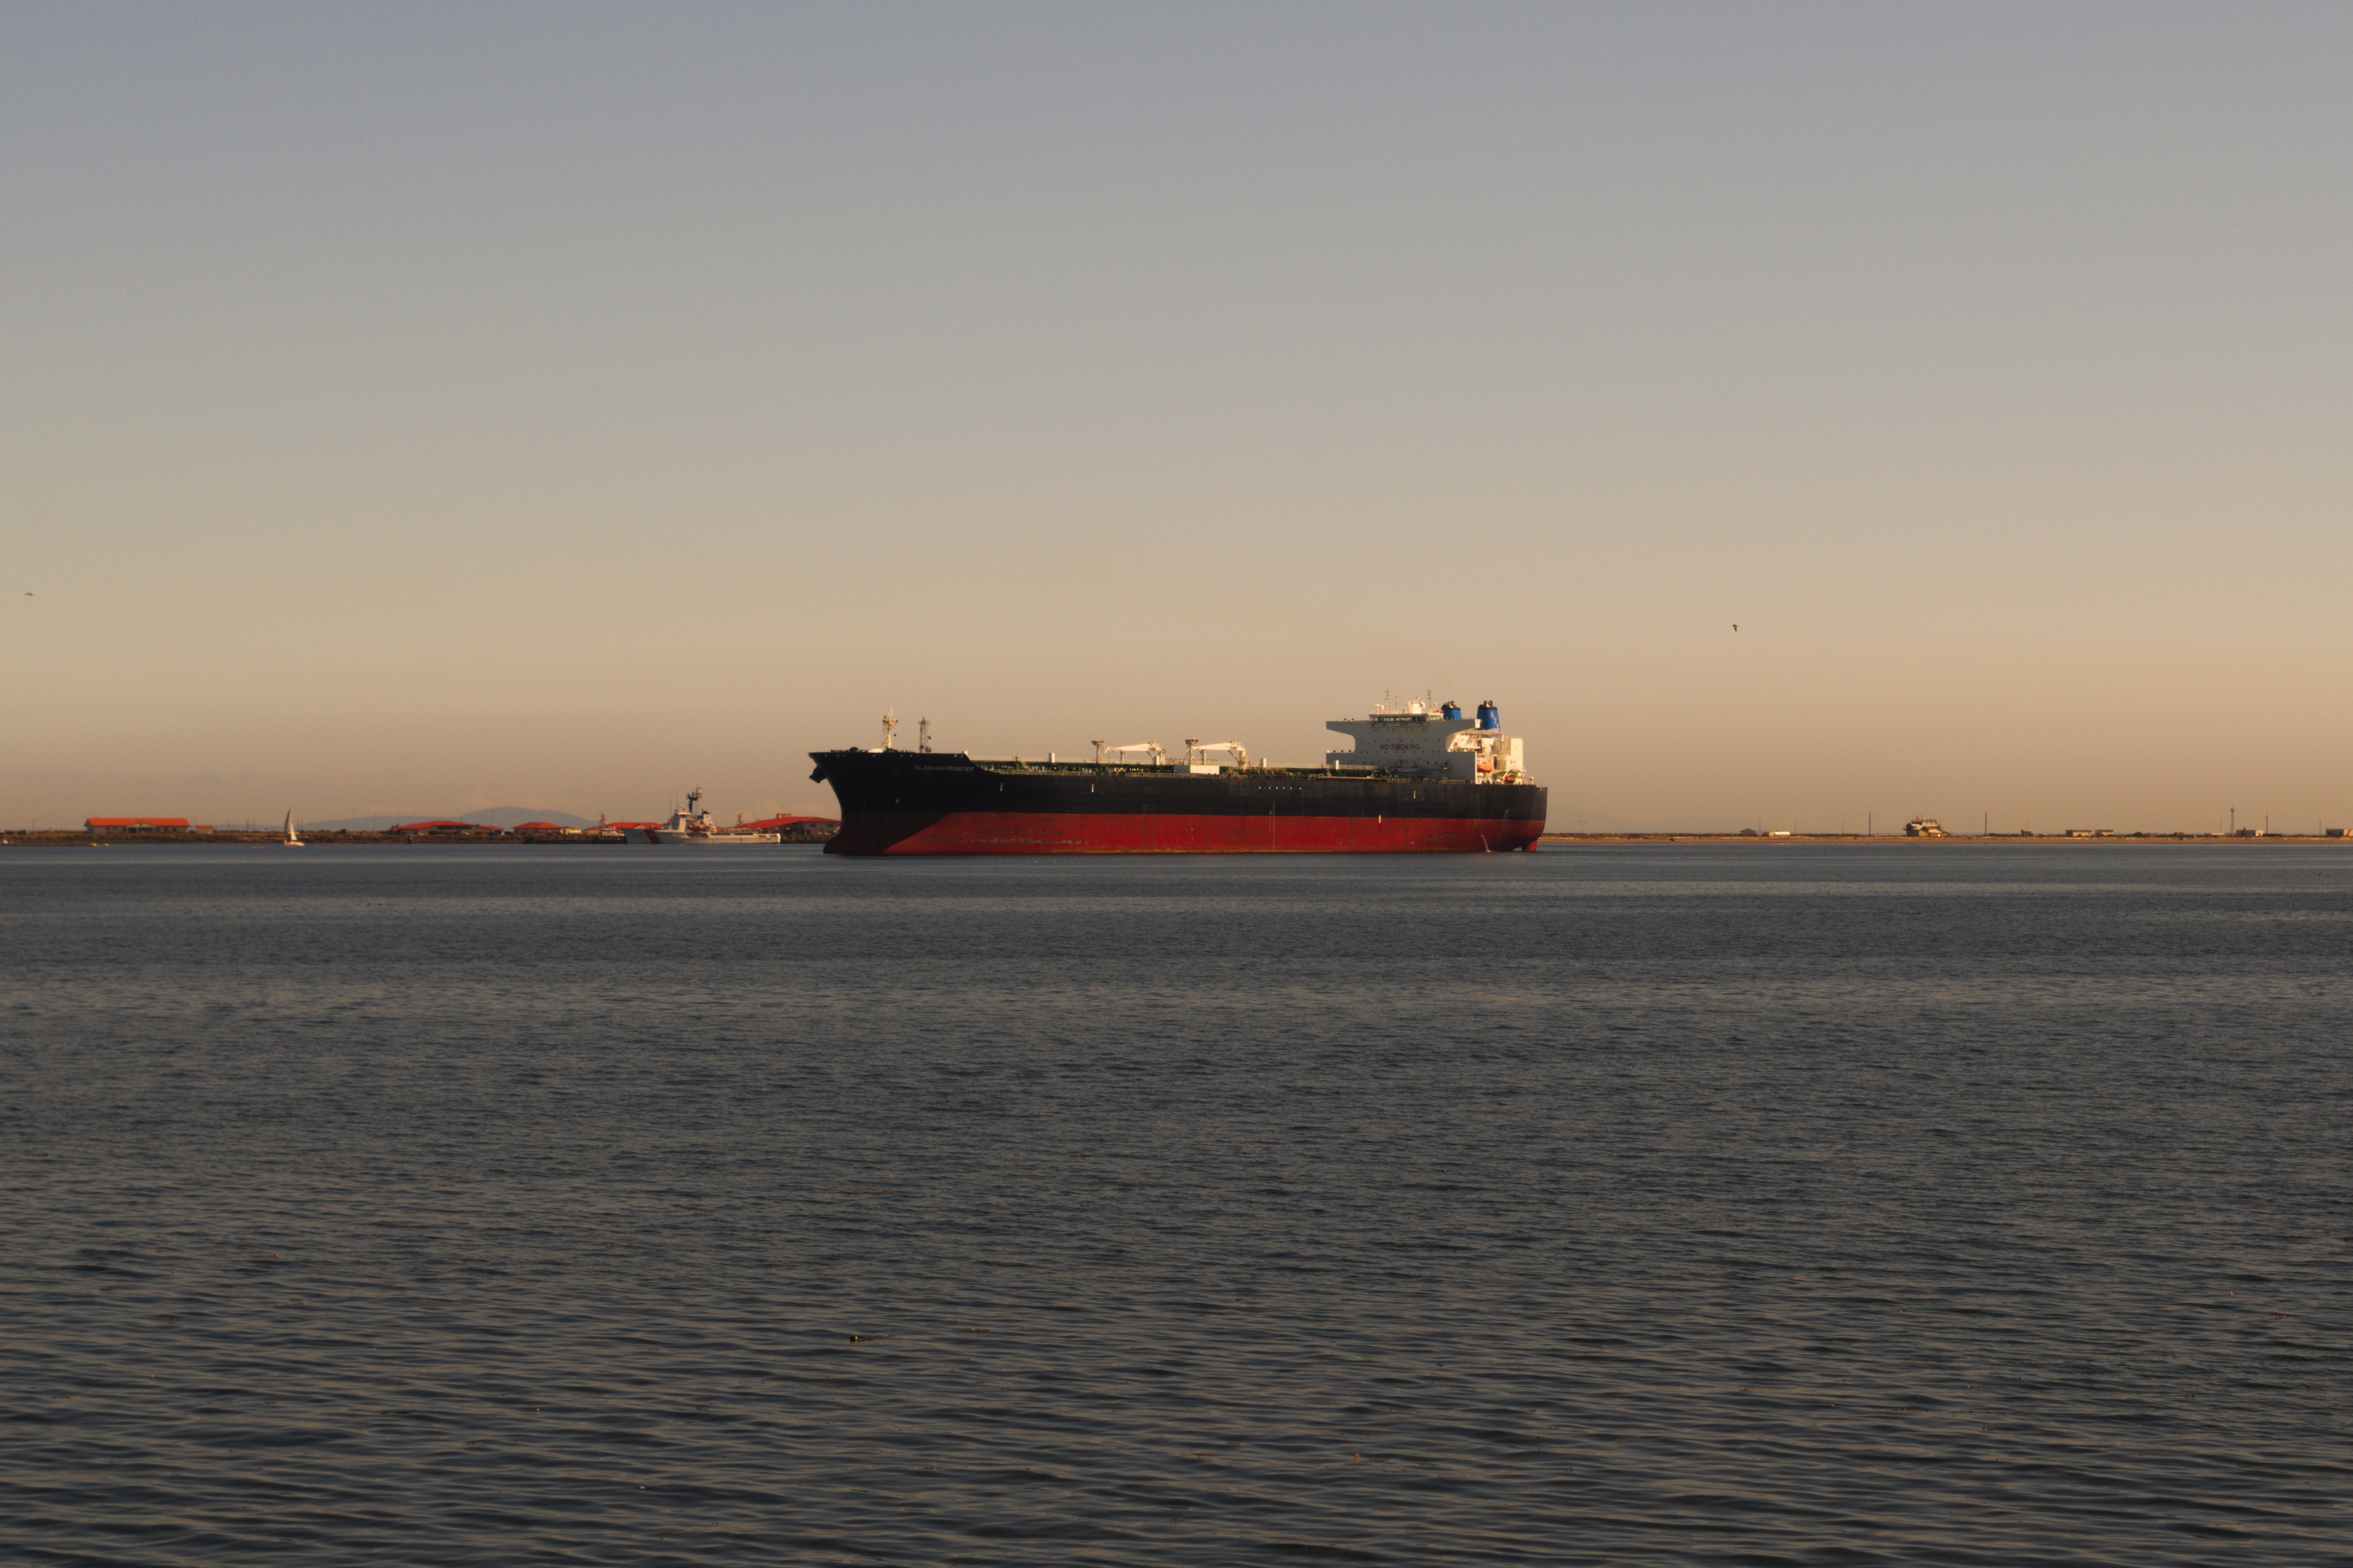
sea, coast, water, ocean, horizon, sunrise, sunset, boat, ship, dusk, vehicle, bay, harbor, port, cargo ship, waterway, ferry, channel, watercraft, container ship, passenger ship, freight transport, tank ship, bulk carrier